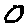
Label: 0